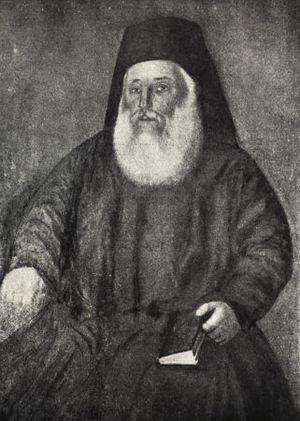
Anthème IV de Constantinople fut patriarche de Constantinople du 20 février 1840 au 6 mai 1841, puis de 1848 à 1852.